Bolzano

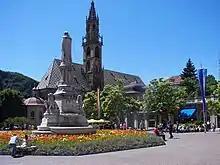
Bolzano Cathedral

The Eurac Research is a private research centre headquartered in Bolzano. The research facility was founded in 1992 and initially had 12 employees. Meanwhile, the centre has more than 700 employees. The topics of this institution include, for example, "Liveable Regions", "Diversity as Added Value" and "Healthy Society". The research has focused more on the Alpine region. Since 2002, the site has been located on Drusus Street, in the former fascist "GIL" building, which was then extensively renovated and integrated with modern buildings. In 2018, the research facility will lead the terraXcube in the NOI Techpark Bolzano. The terraXcube is a research infrastructure that can simulate the most extreme climatic conditions on earth. Air pressure, humidity and solar radiation can be simulated and changed simultaneously in one room. The aim is to investigate how humans react to extreme climatic conditions. Even machines can be tested in this simulator.